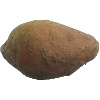
Label: potato_sweet